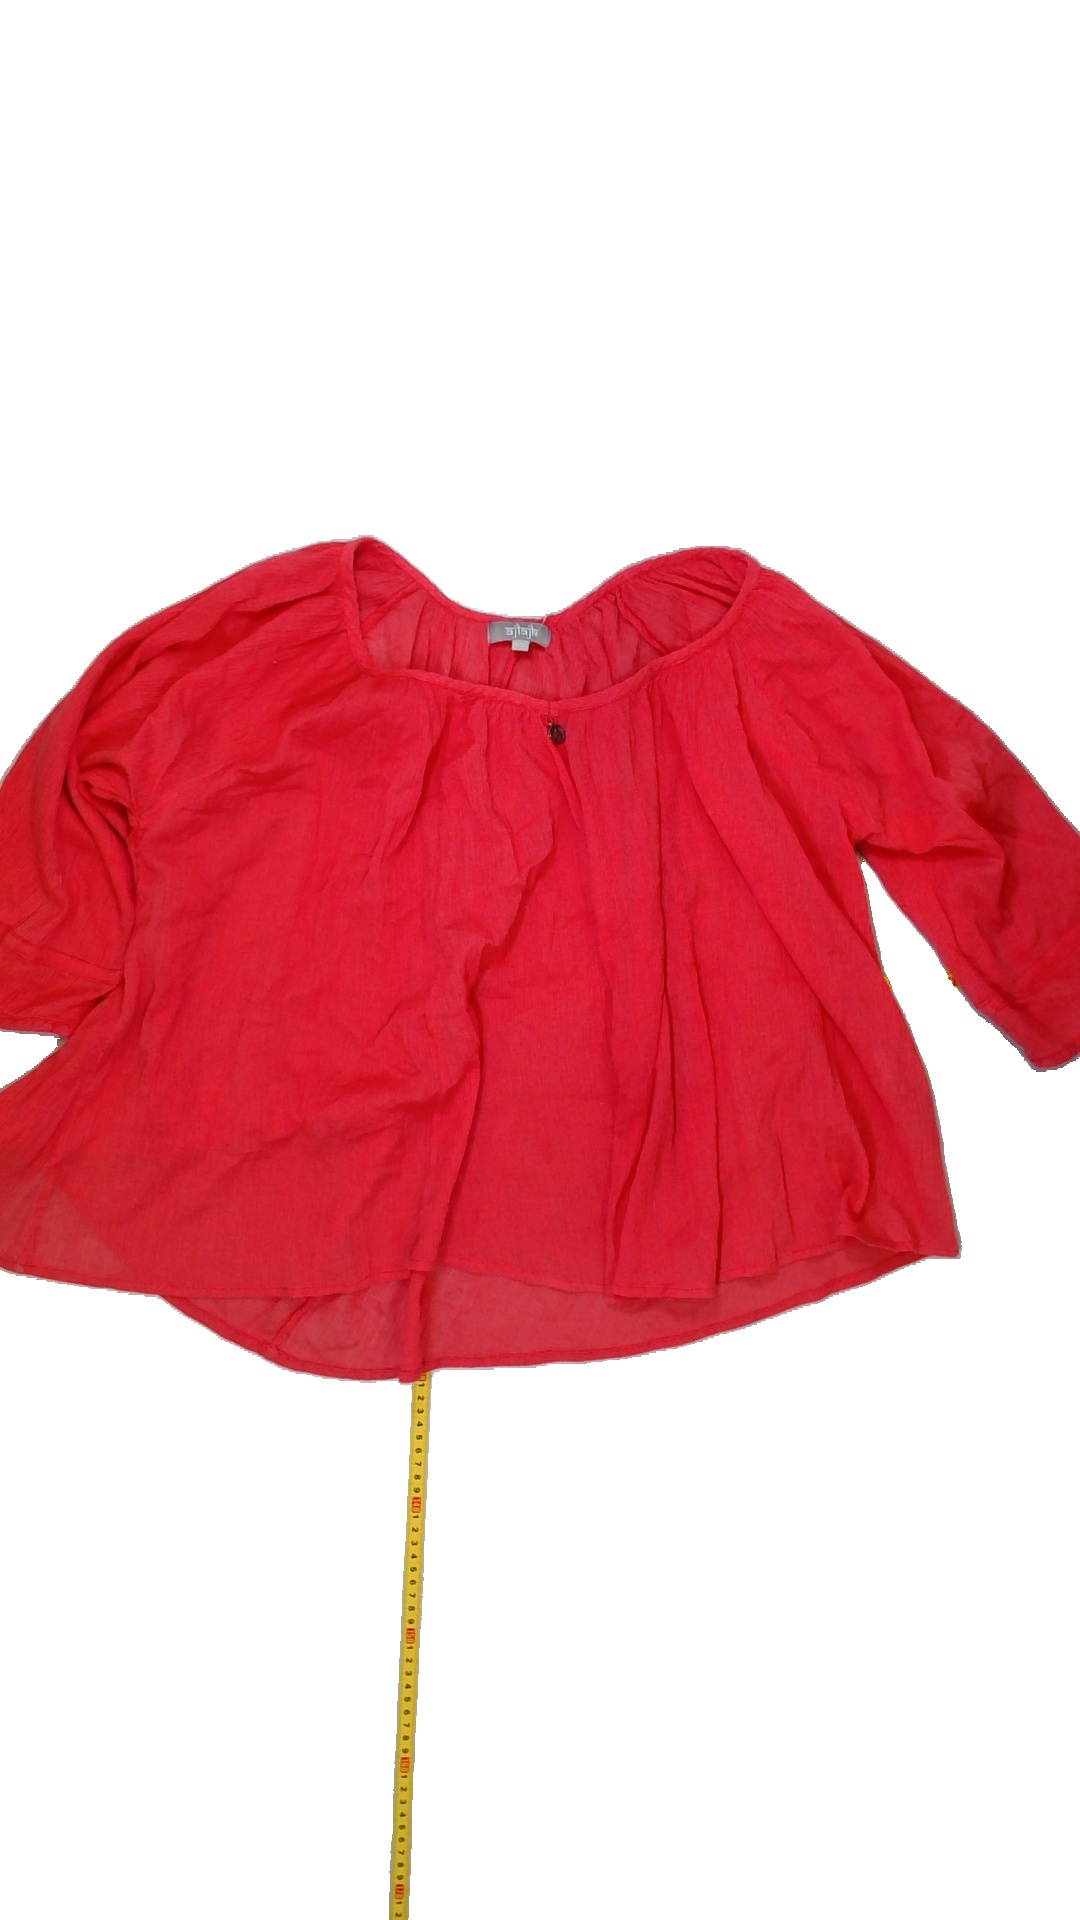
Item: Blouse (Ladies)
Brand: Not Applicable
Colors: Pink
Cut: Loose
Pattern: Plain
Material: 100% Cotton
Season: All
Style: No trend
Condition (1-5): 5
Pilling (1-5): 5
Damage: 0
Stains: No
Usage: Reuse
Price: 50-100